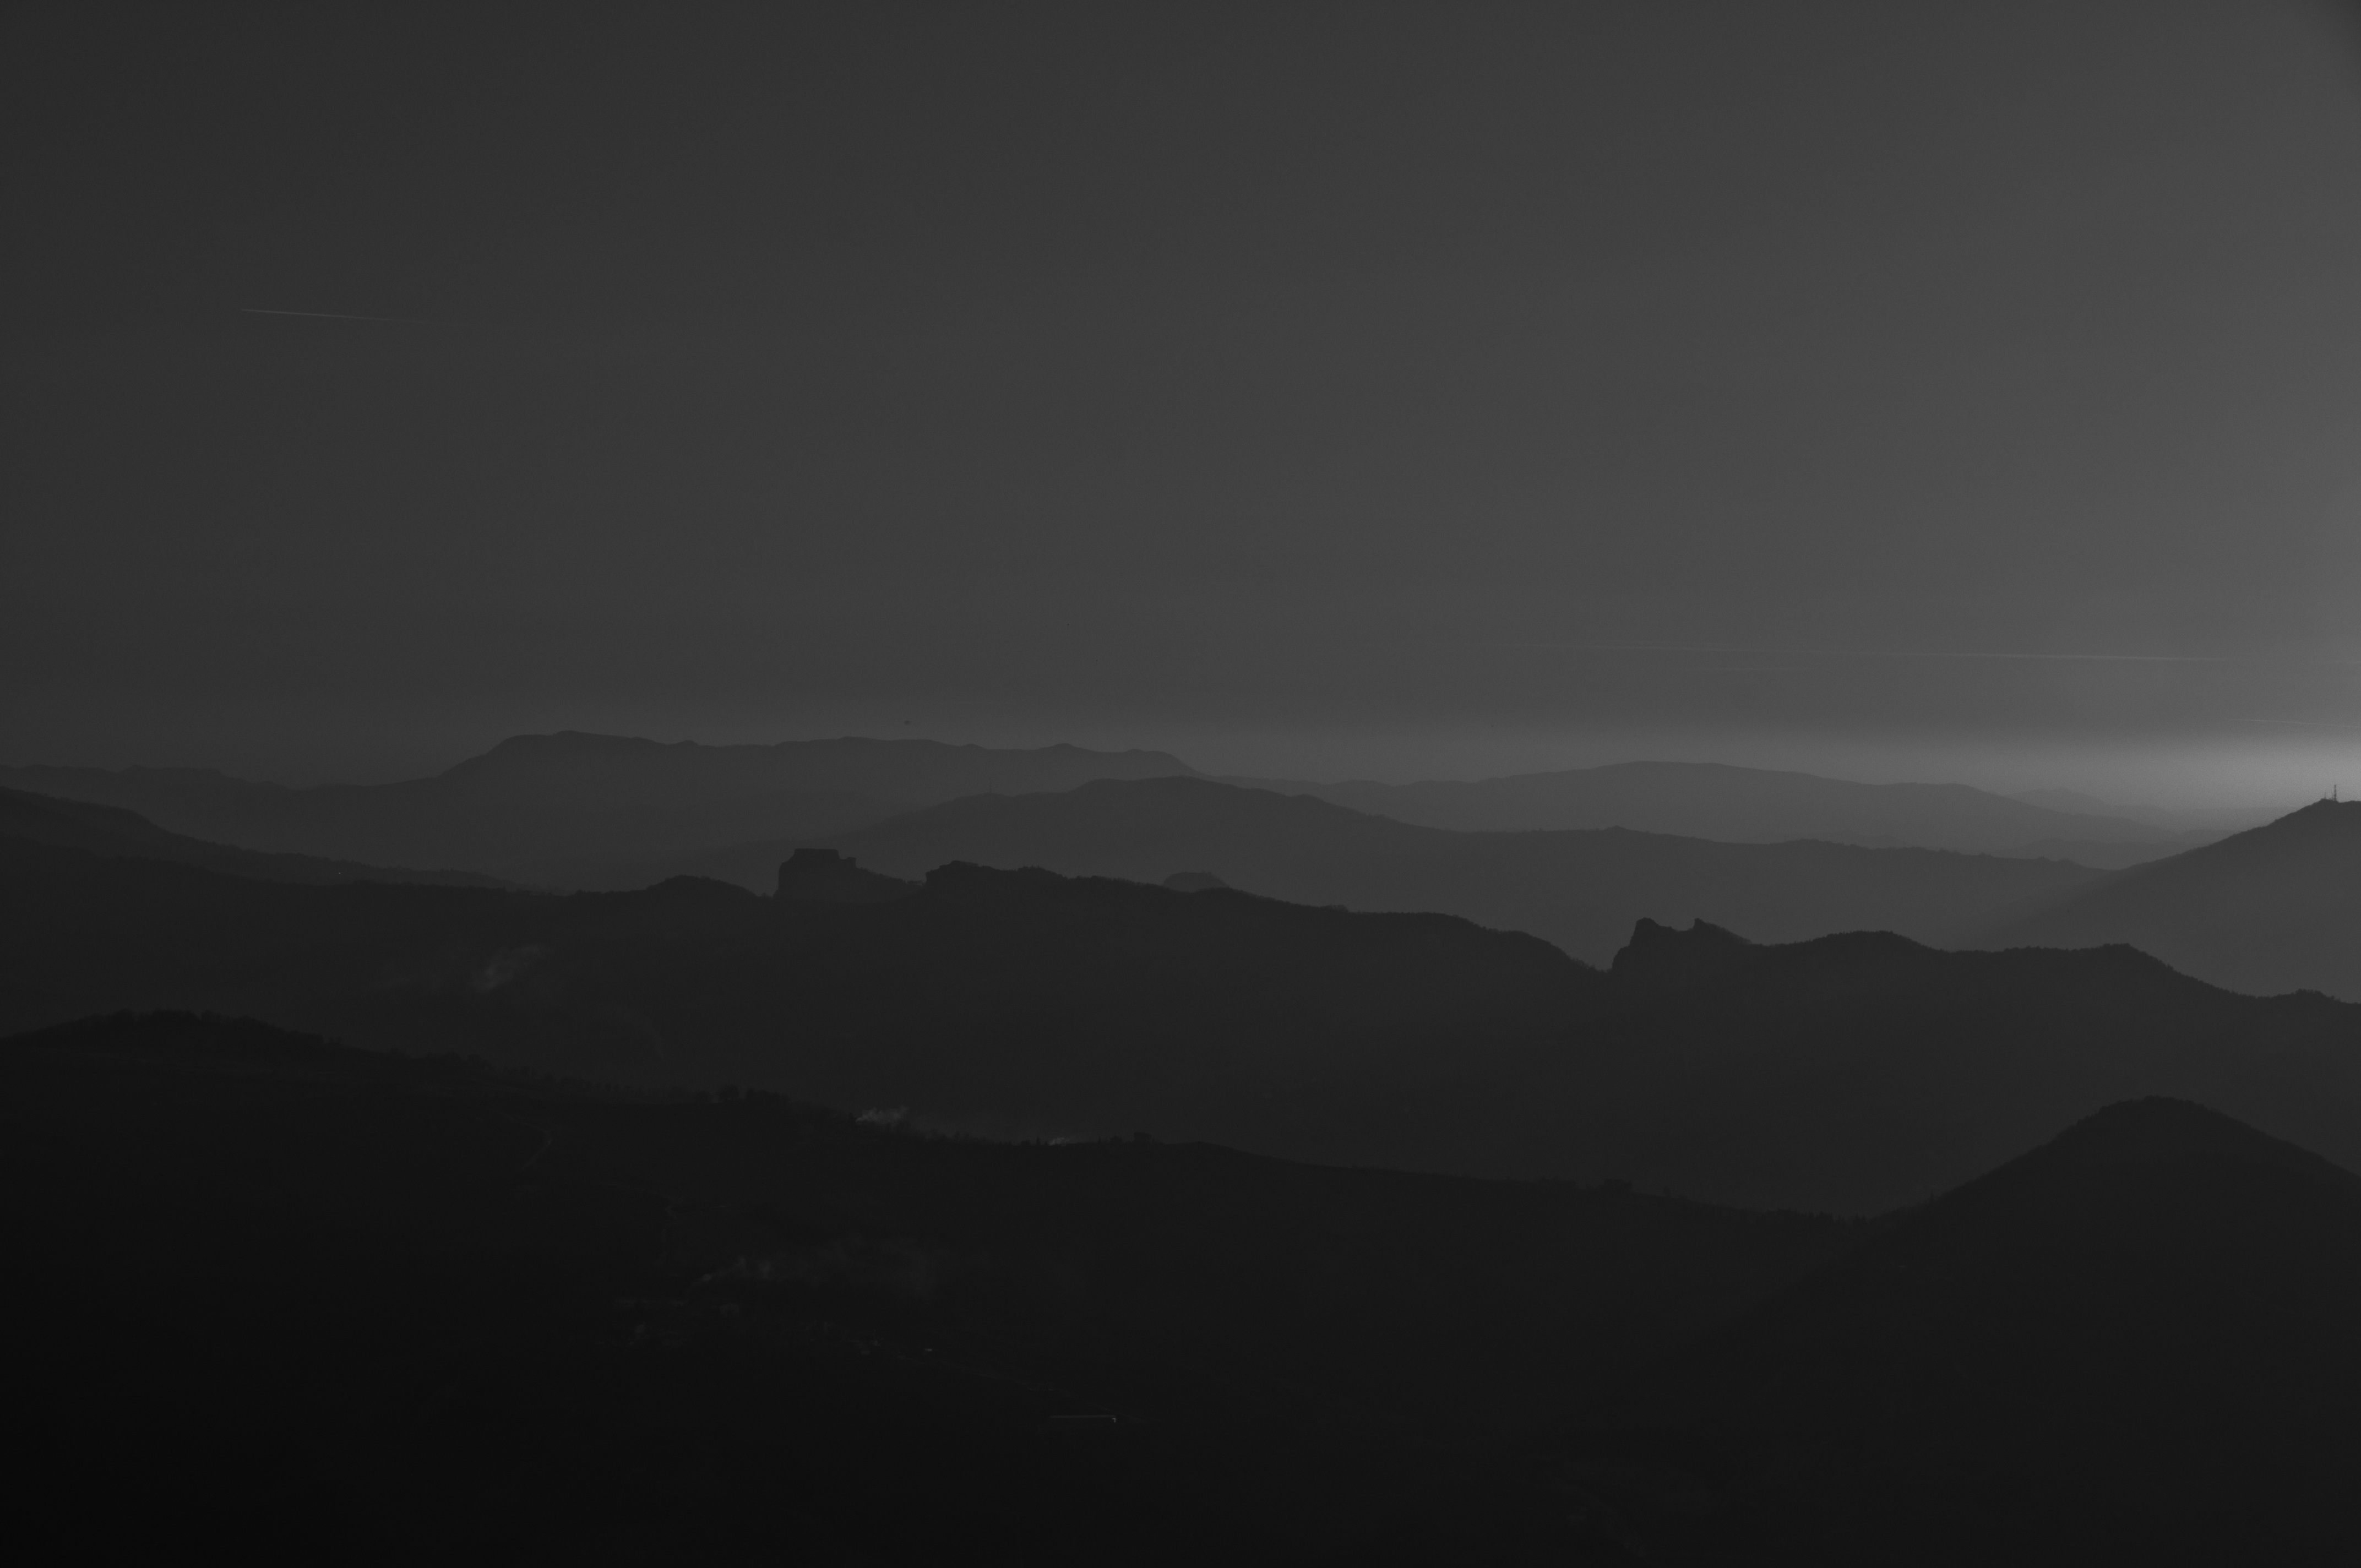
horizon, mountain, cloud, black and white, sky, fog, sunrise, mist, night, morning, hill, dawn, atmosphere, dusk, haze, darkness, monochrome, moonlight, monochrome photography, atmospheric phenomenon, atmosphere of earth, mountainous landforms